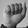
ASL letter: A